List of hairdressers

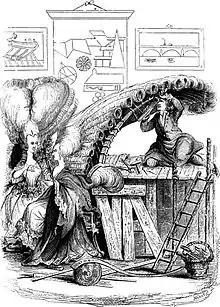
A caricature of the "Académie de Coiffure" founded by Legros de Rumigny

This is a list of notable hairdressers. "Hairdresser" is a term referring to anyone whose occupation is to cut or style hair in order to change or maintain a person's image. This is achieved using a combination of hair coloring, haircutting, and hair texturing techniques. Most hairdressers are professionally licensed as either a barber or a cosmetologist.